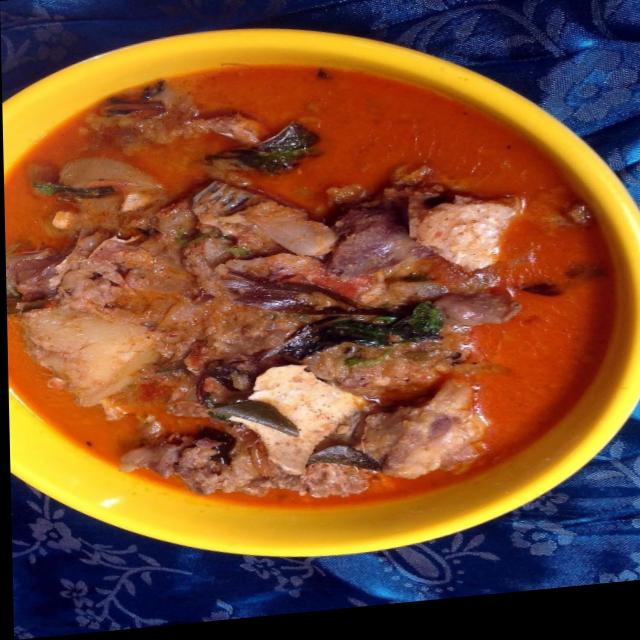
Dish: mutton_curry